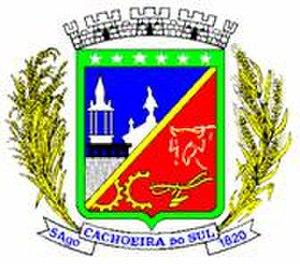
Cachoeira do Sul est une ville brésilienne de l'État du Rio Grande do Sul.